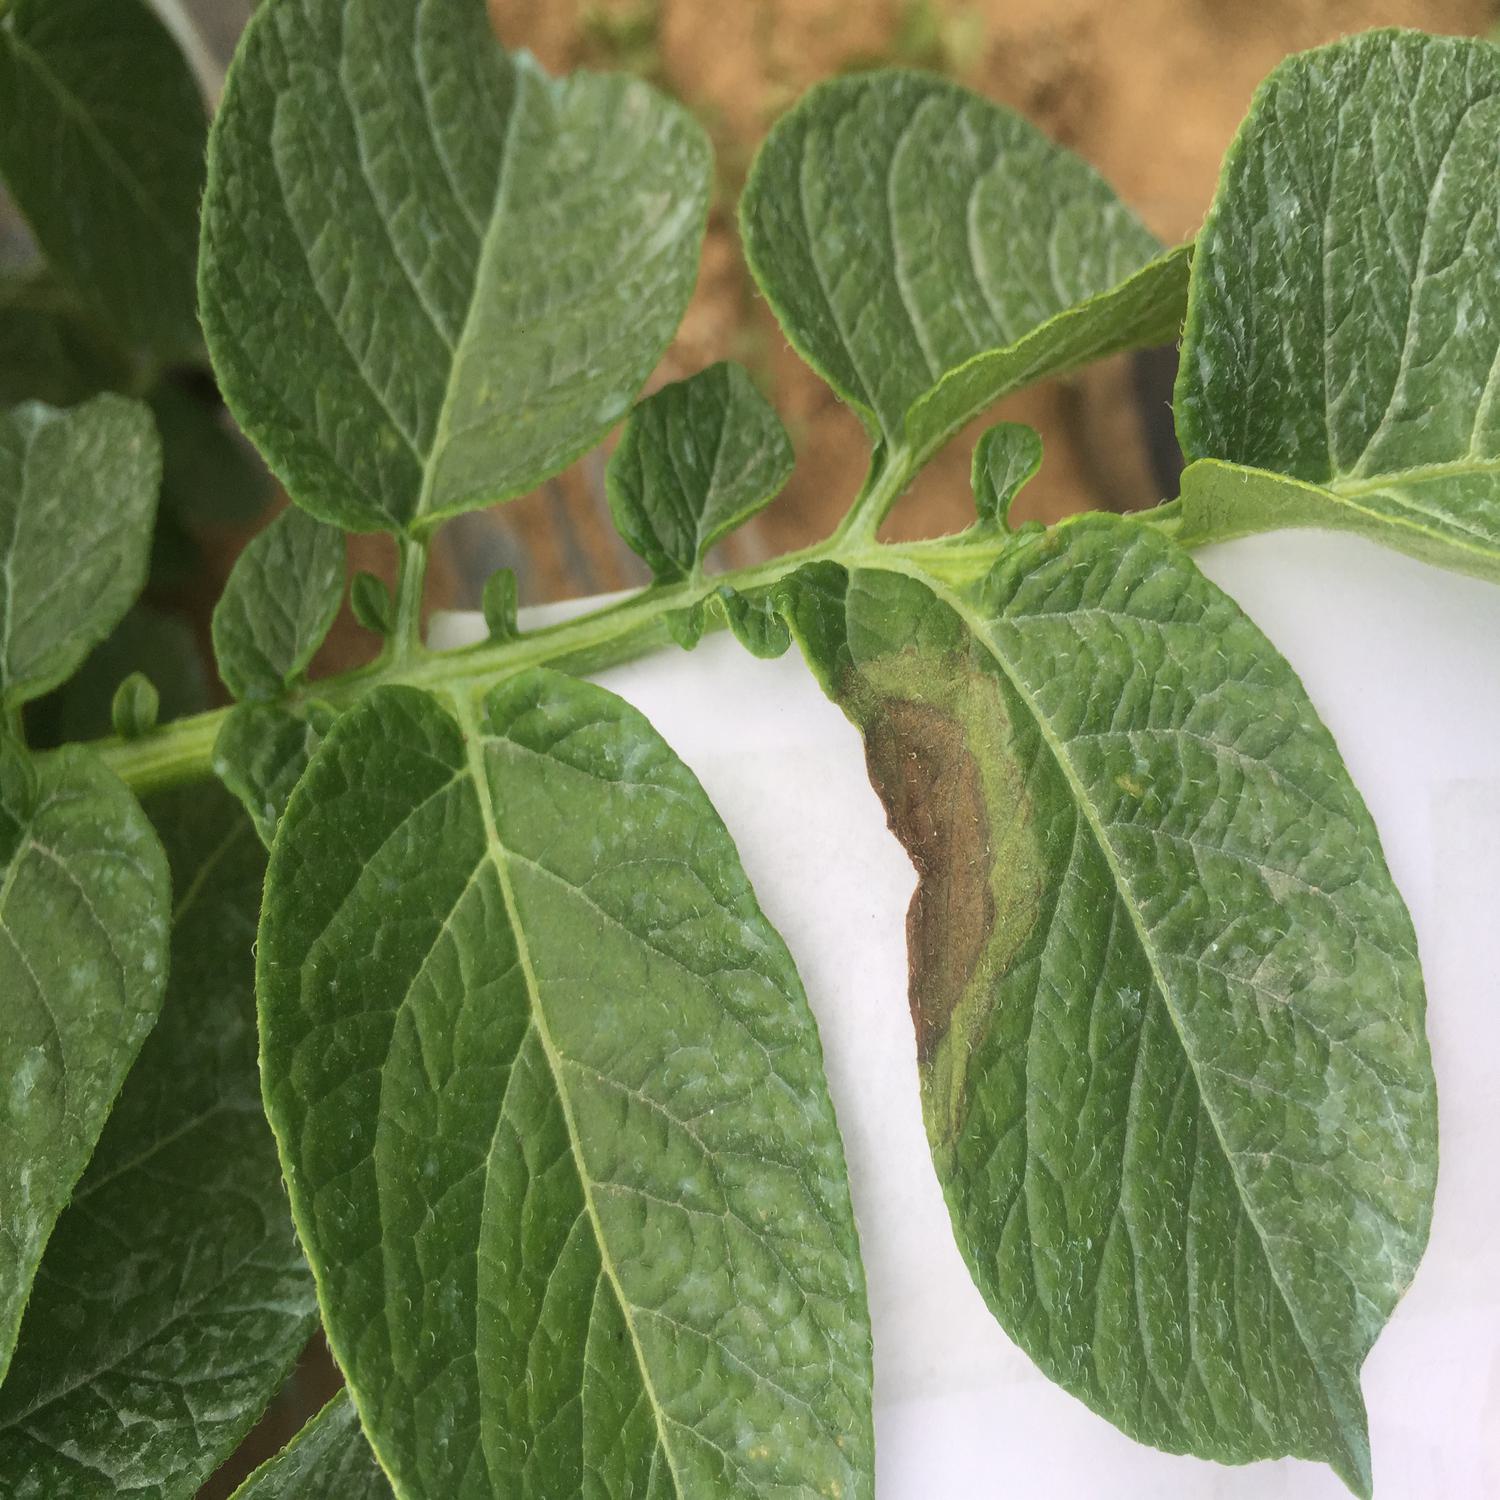
Label: Phytopthora